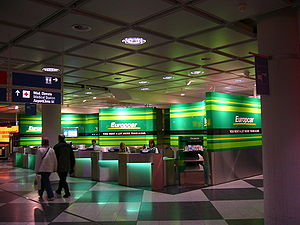
Europcar
Et Europcar-kontor i Flughafen München Franz Josef Strauß.
Europcar er et biludlejningsfirma etableret i Frankrig i 1949 og siden spredt ud til et internationalt netværk, som har afdelinger eller partnere over det meste af verden.